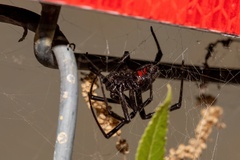
Species: Lactrodectus_hesperus